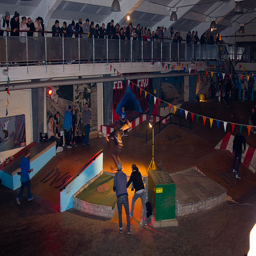
People riding in an indoor skateboard park with spectators above.
THERE ARE A LOT OF PEOPLE STADING AROUND PLAYING A GAME
An indoor skate park area with several skateboarders riding he ramps as people watch from the terrace above.
A large gathering of people at an indoor event.
Two men playing a game in a gym while people watch